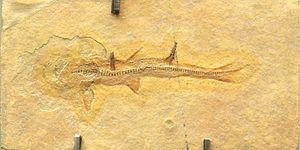
Le genre Heterodontus est un genre de requins primitifs. La famille et l'ordre de ce groupe sont monotypiques.